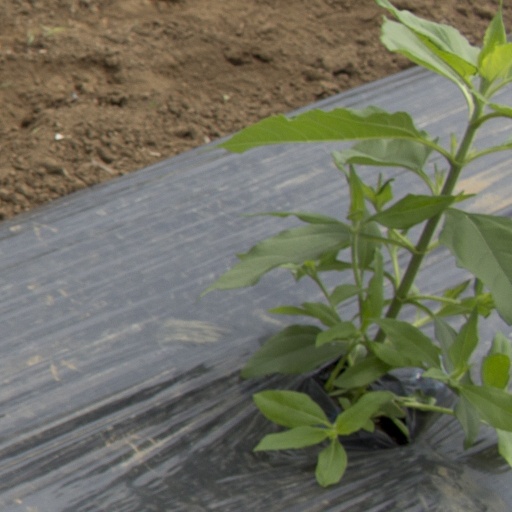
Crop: Jerusalem artichoke